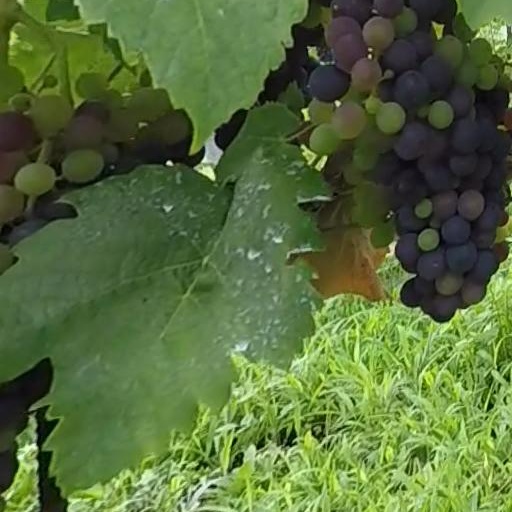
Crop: grape